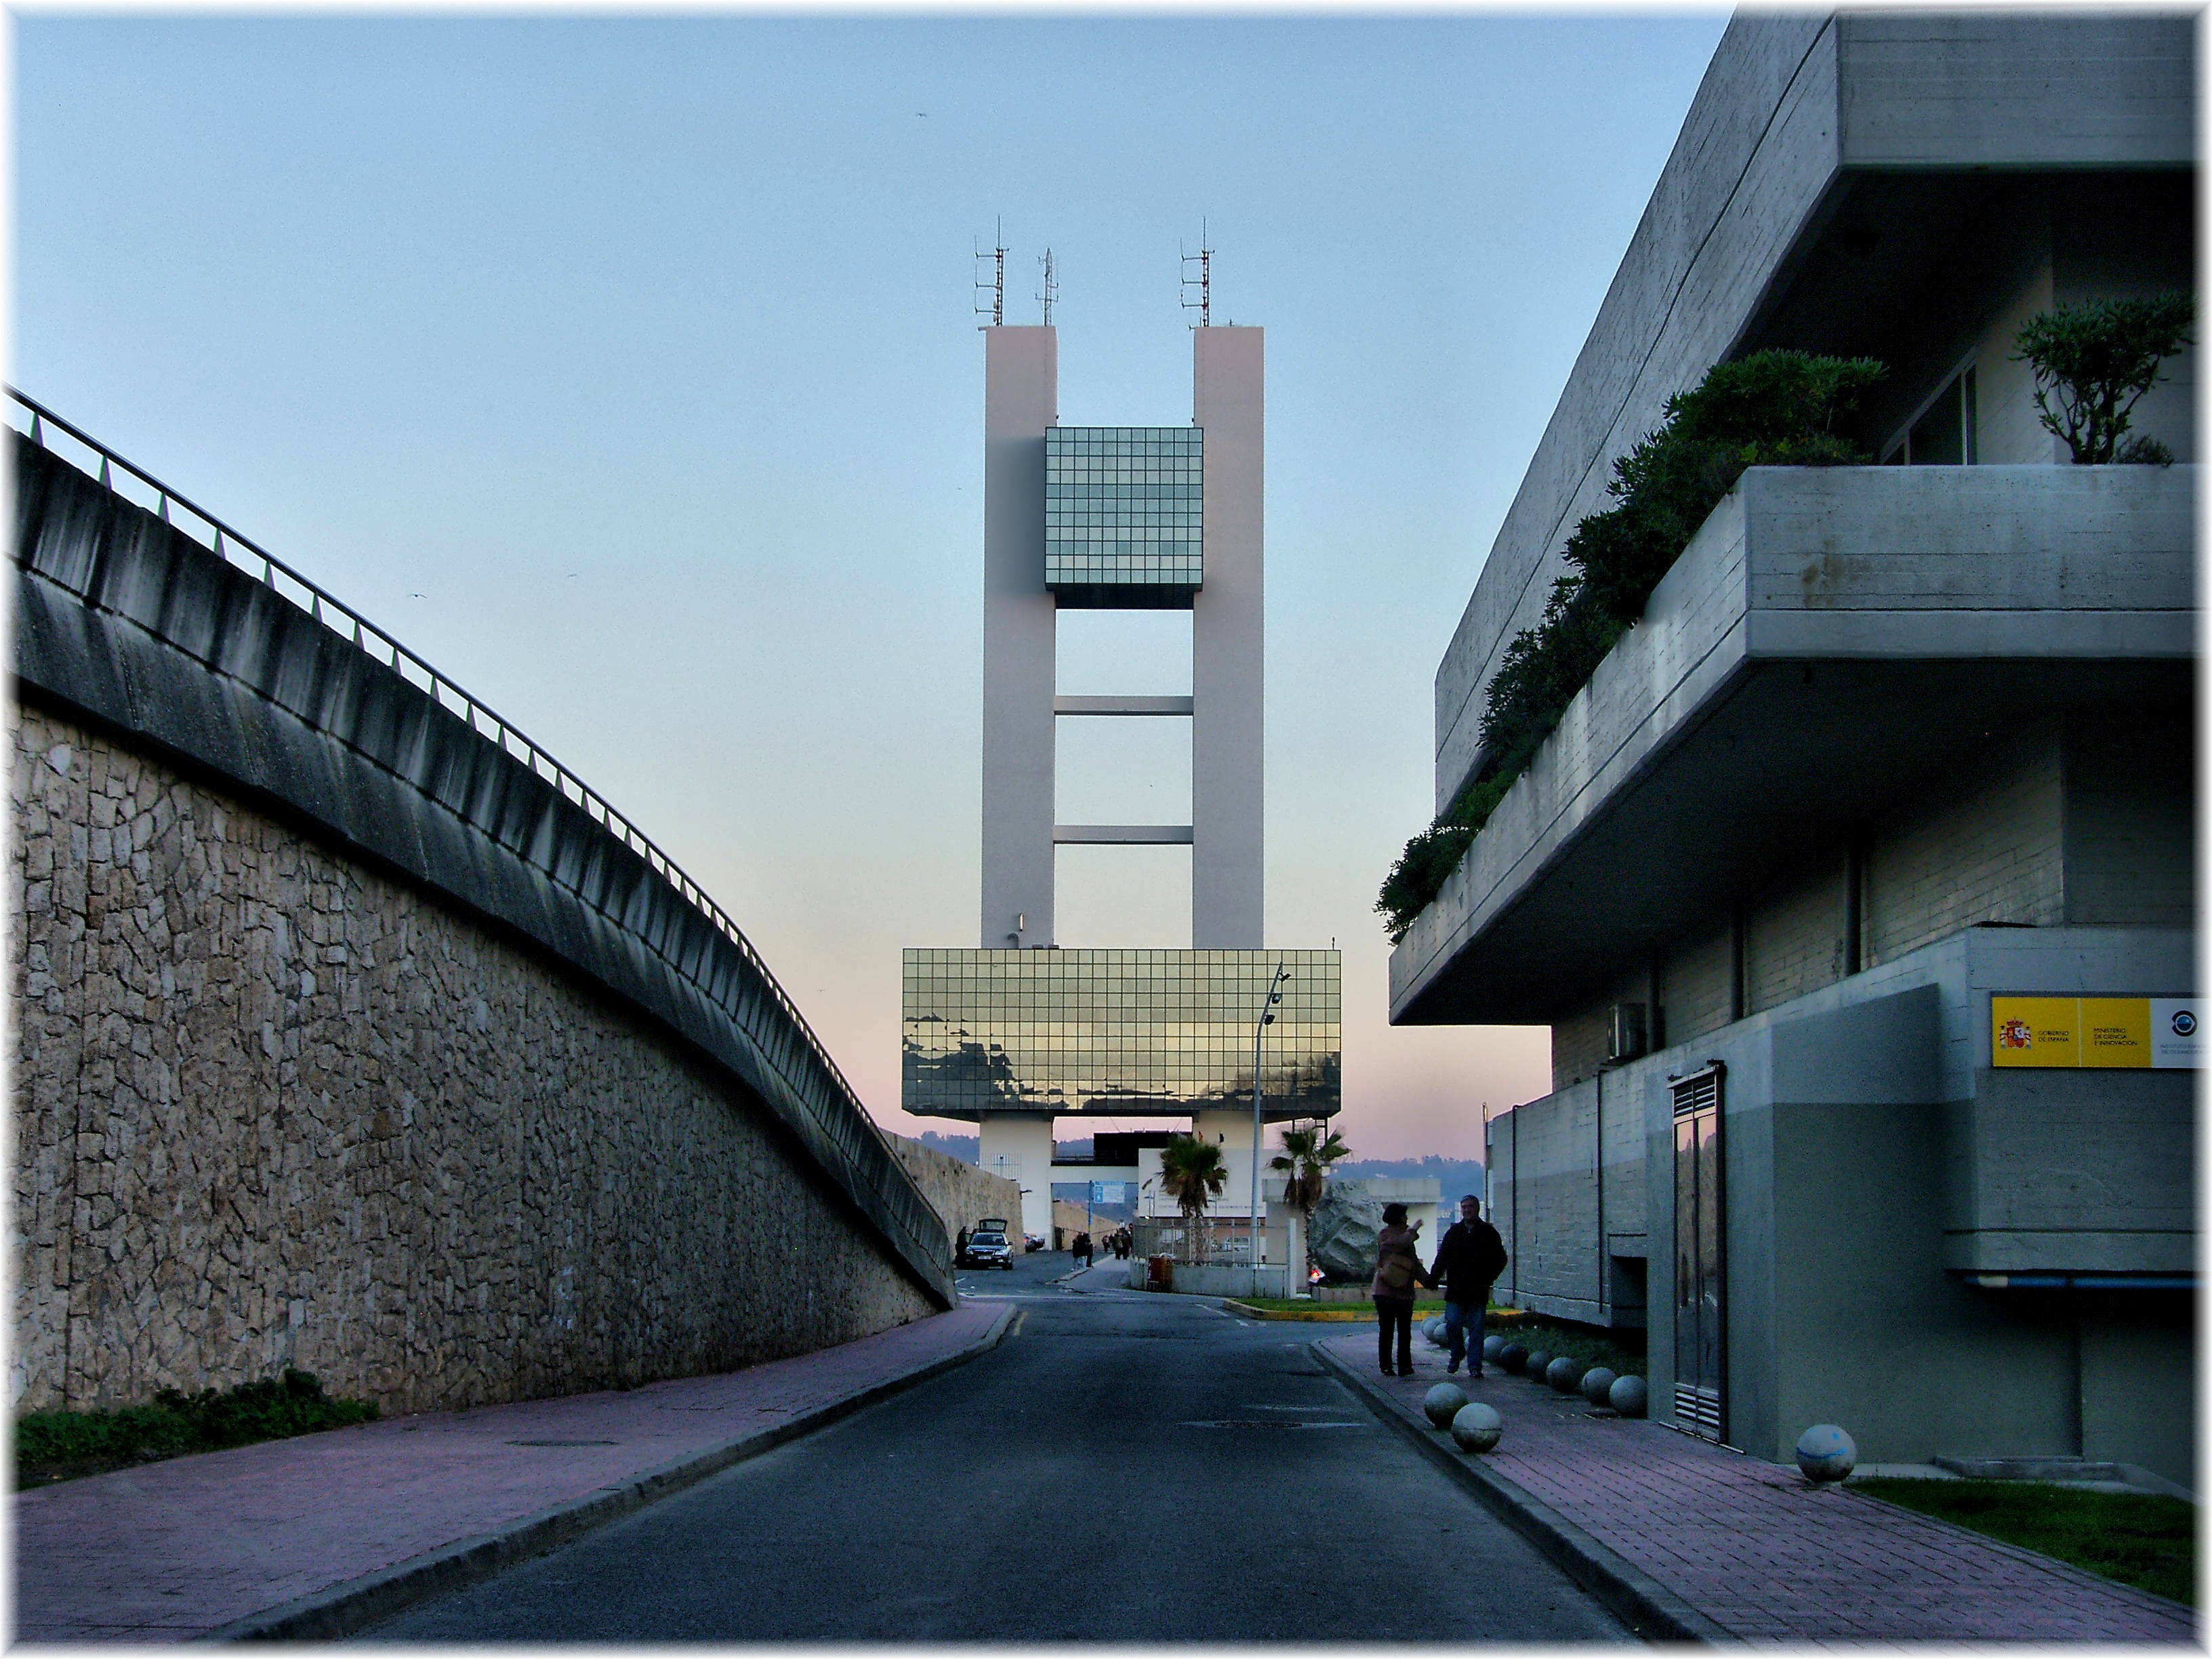
architecture, transport, europe, landmark, facade, tower block, public transport, spain, arquitectura, europa, espaa, galicia, edificios, acorua, corua, galiza, arquitecture, portodacorua, torredecontrol, diquedeabrigo, lacoruna, urban area